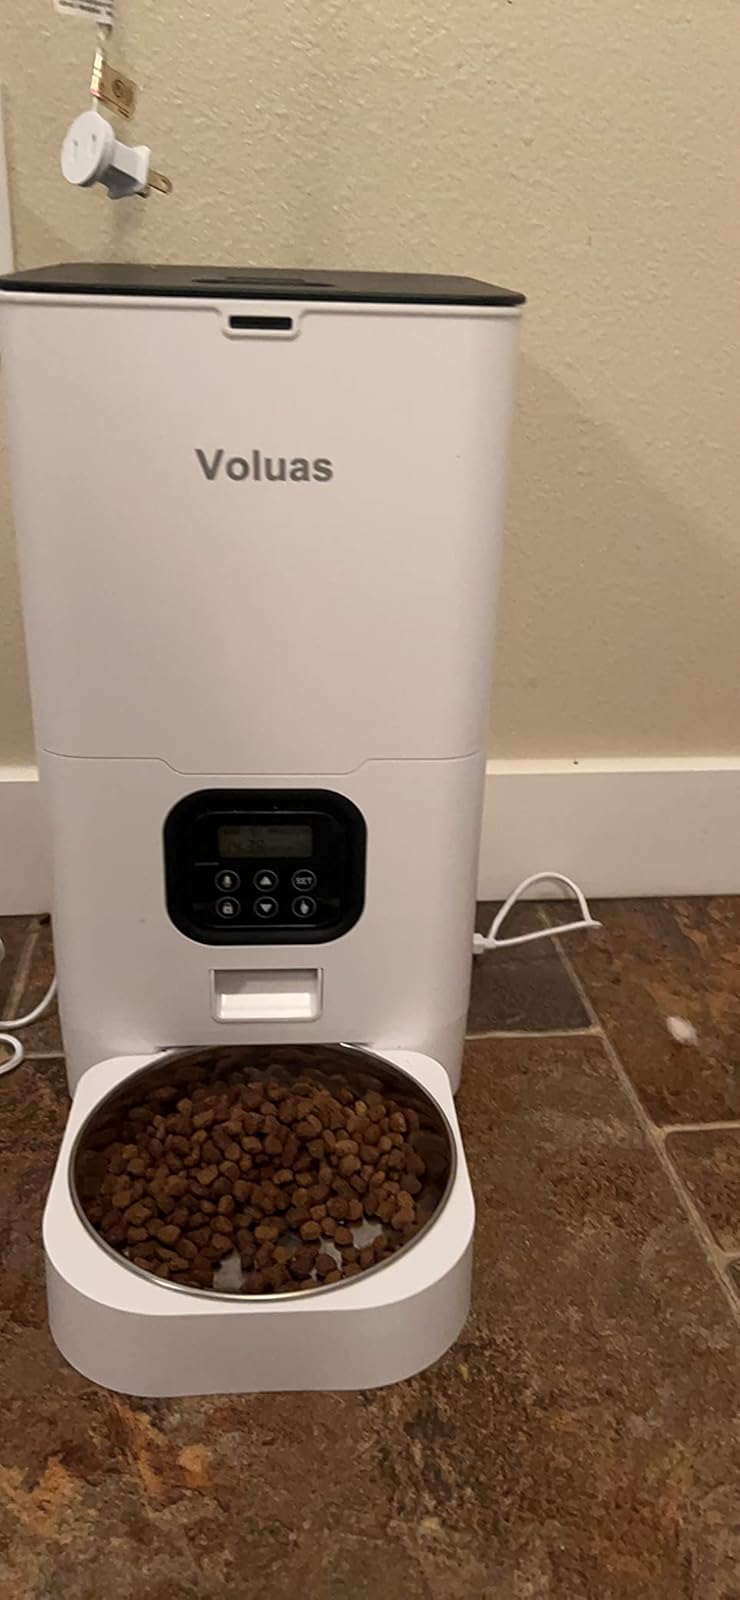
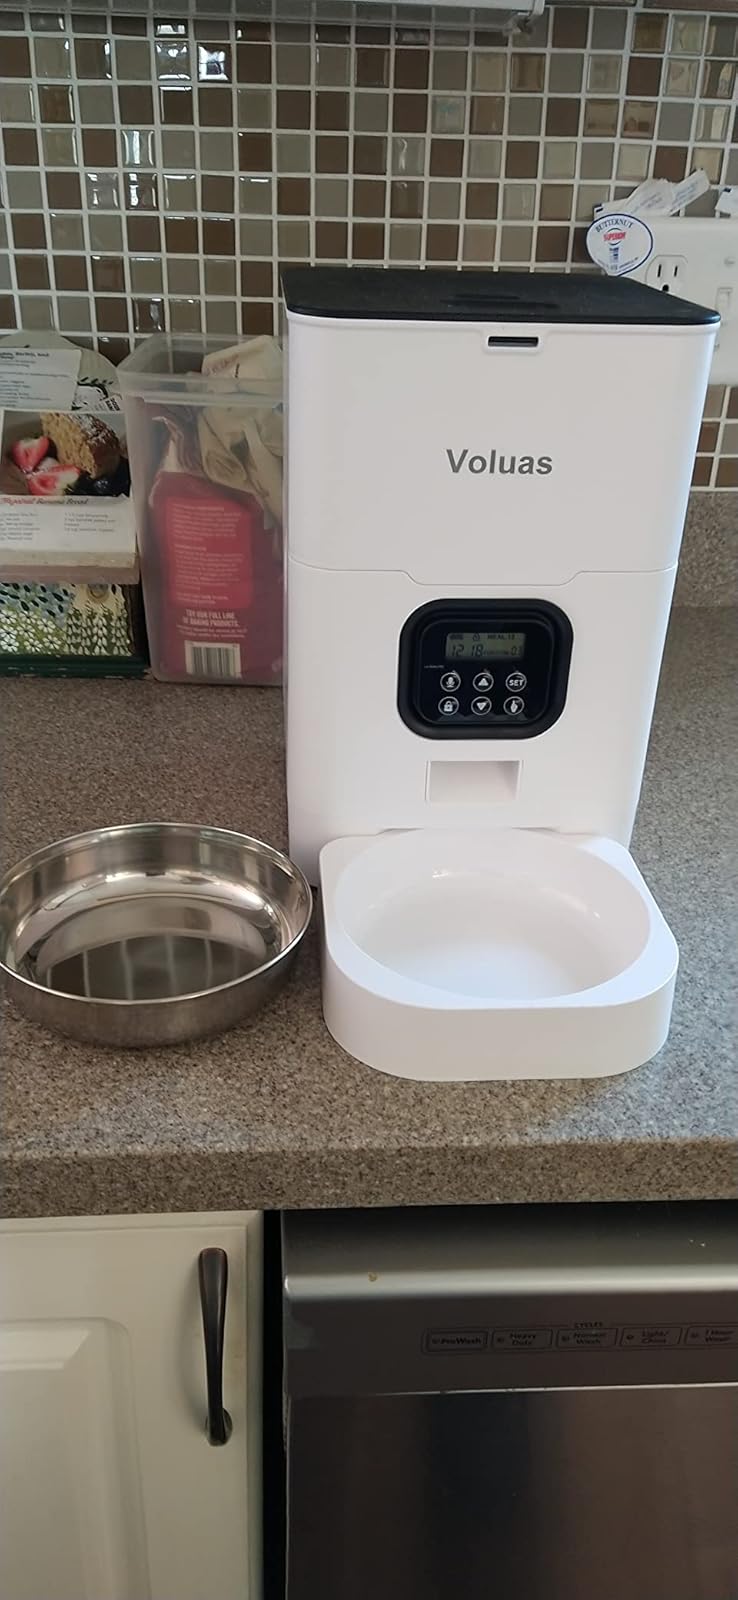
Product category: items_feeder
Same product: yes